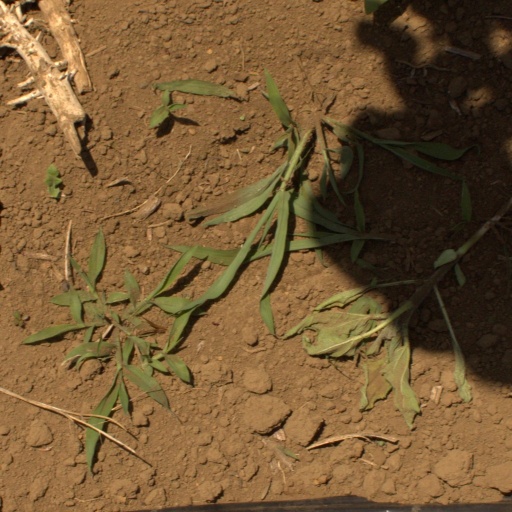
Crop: Jerusalem artichoke